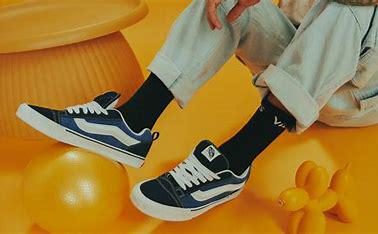
Brand: Vans
Model: KNU Skool